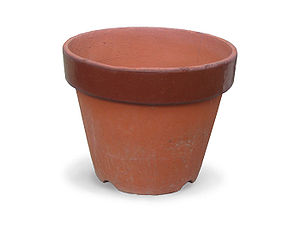
Urtepotte
Klassisk urtepotte i ler.
En urtepotte bruges til at dyrke potteplanter i. I urtepotten er der som oftest et drænhul i bunden, så overskydende vand kan løbe af. Nogle planter profiterer af vanding i underskålen. Er urtepotten ikke udstyret med et drænhul, er der behov for et drænlag i pottens bund. Dette drænlag kan bestå af letklinker eller sten.